Port of Berbera

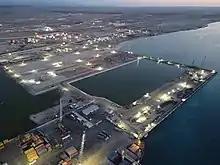
New DP World Berbera Container Terminal Port.

In May 2016, DP World signed a US$442 million agreement with the government of Somaliland to operate a regional trade and logistics hub at the Port of Berbera. The project, which will be phased in, will also involve the setting up of a free zone.